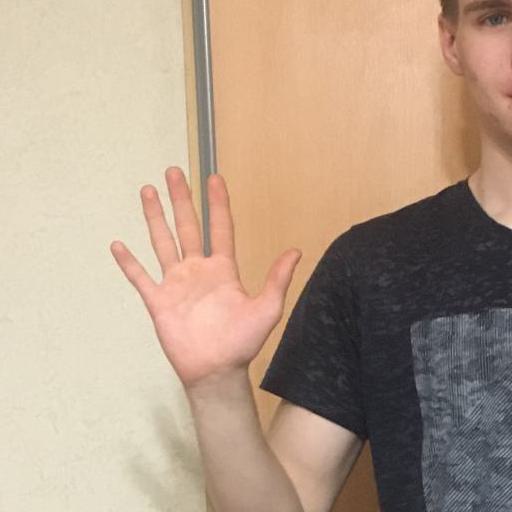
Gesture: palm